Kristine Musademba

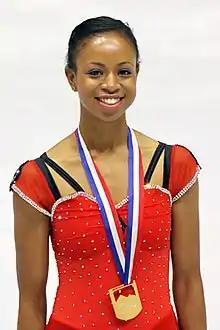
Musademba in 2009

Kristine Musademba (born December 3, 1992) is an American former competitive figure skater. She won three gold medals on the ISU Junior Grand Prix series and qualified twice for the JGP Final. She is the 2008 U.S. junior national pewter medalist.